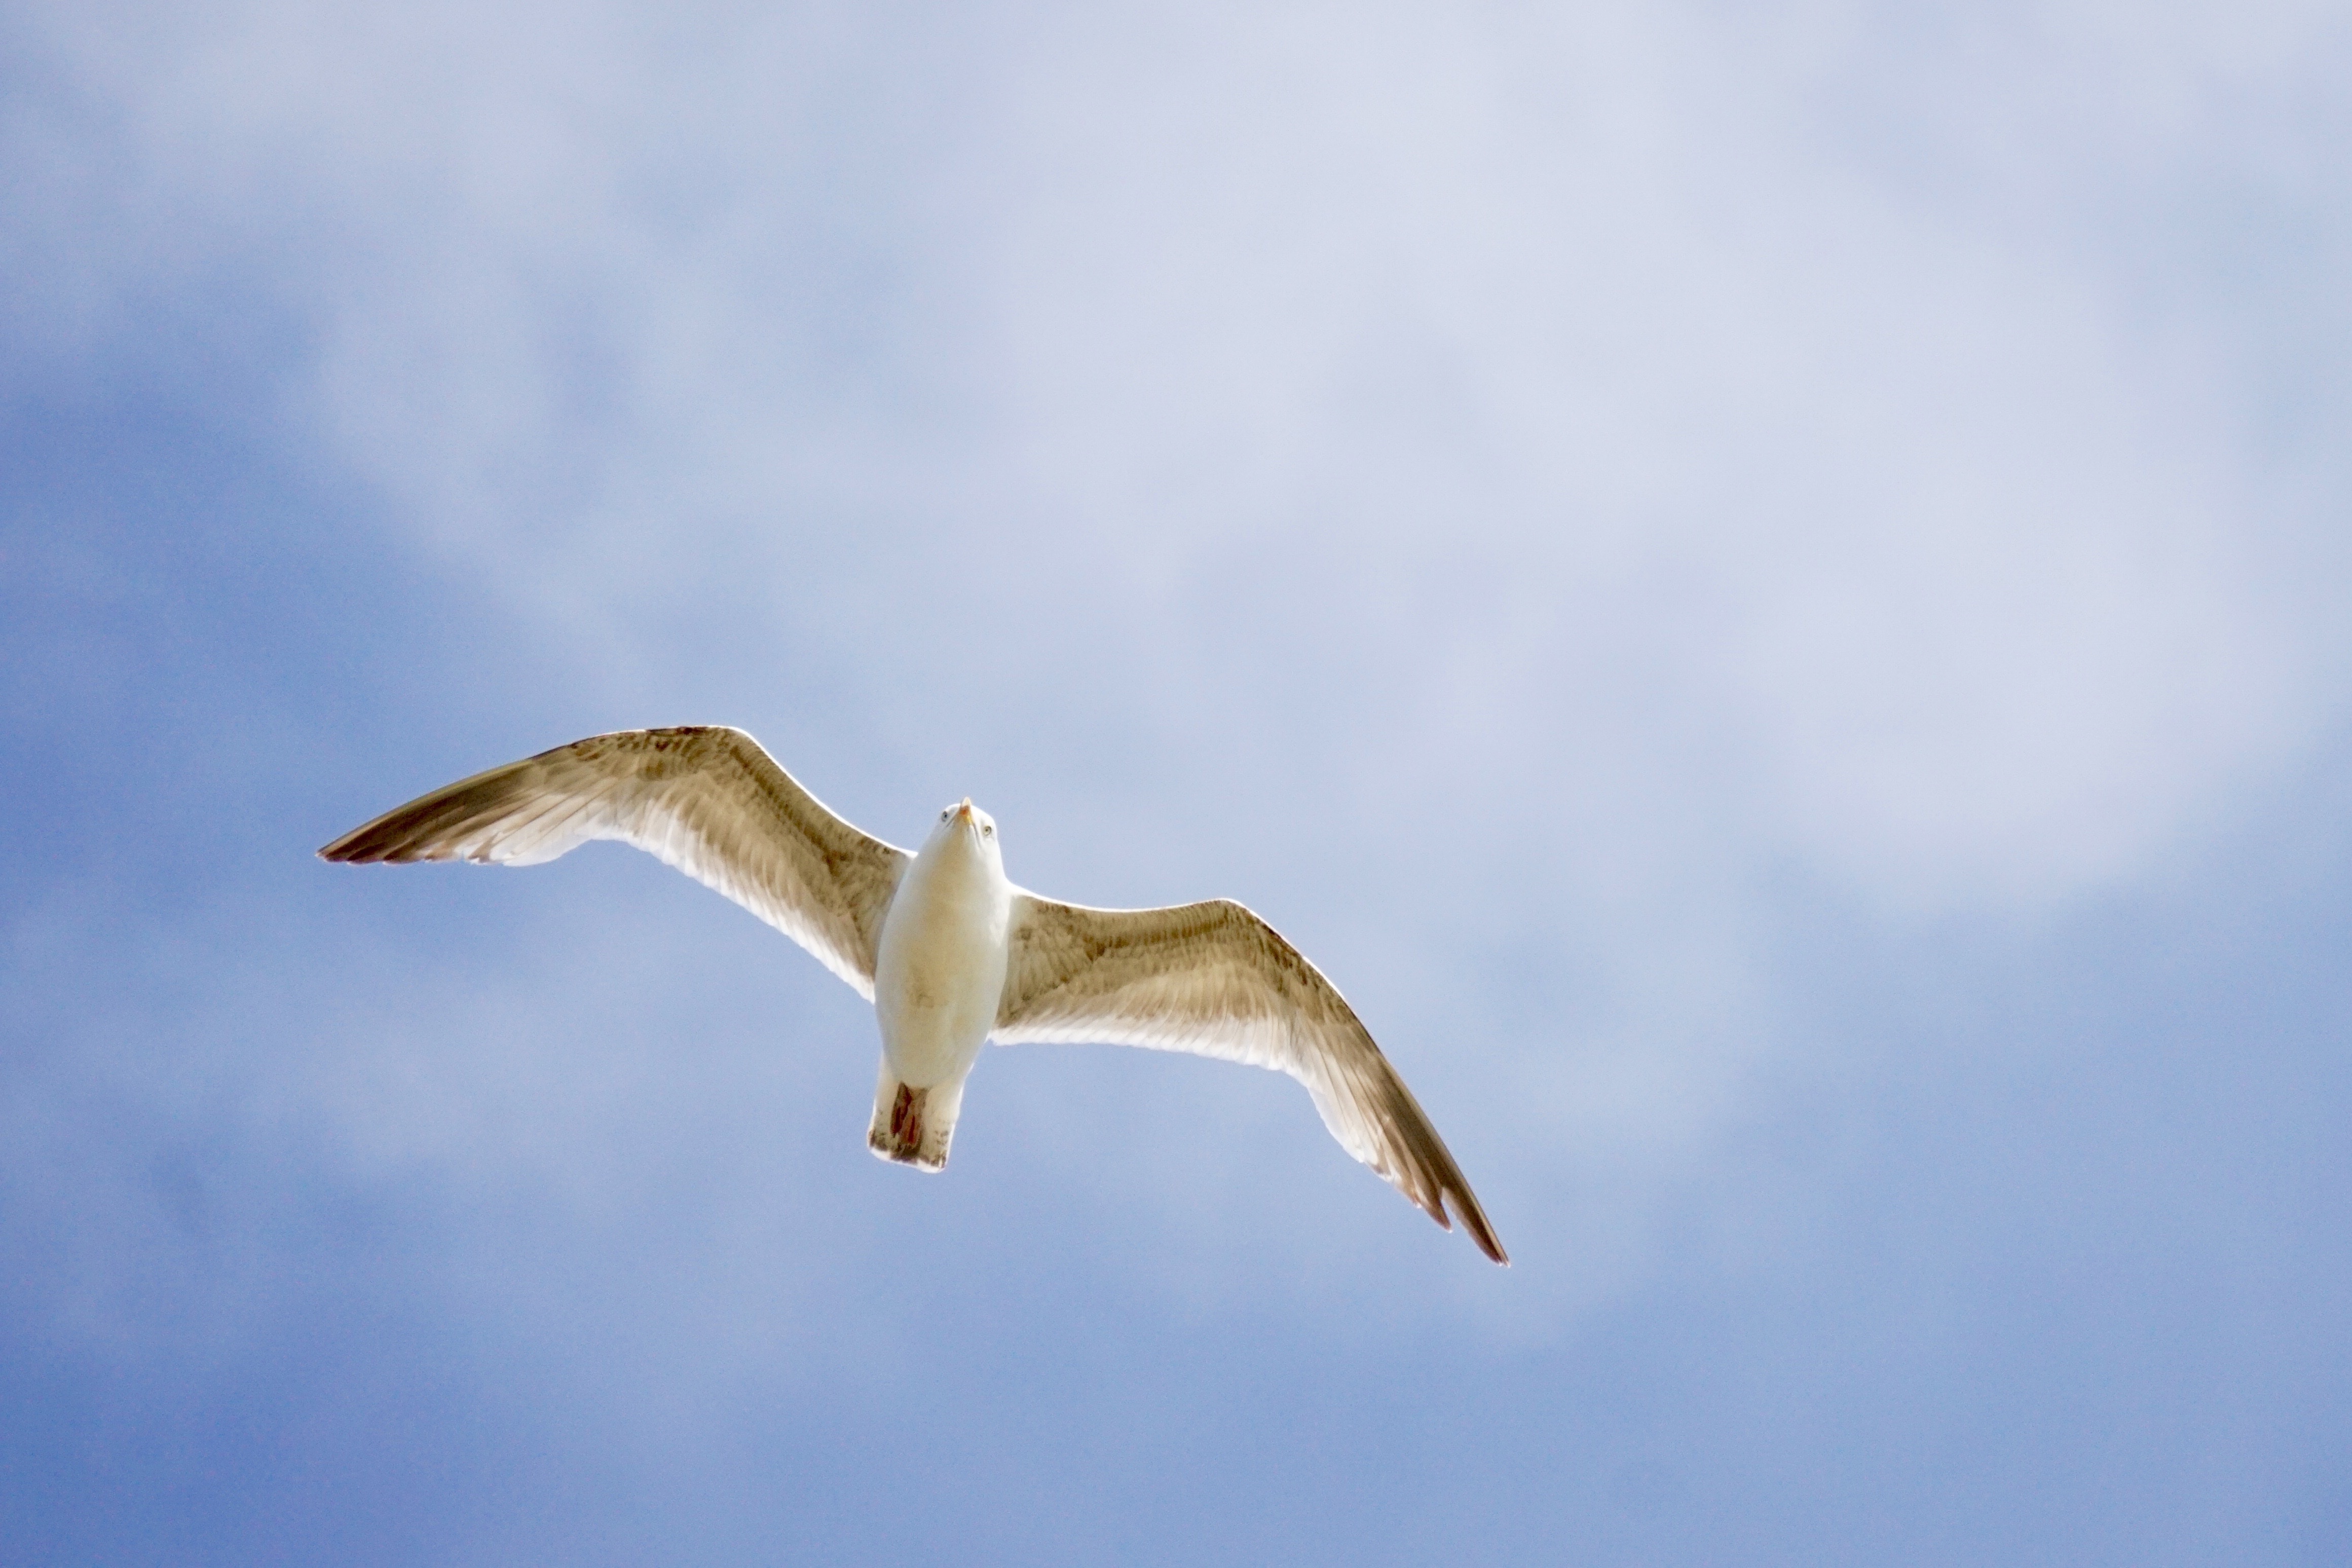
coast, bird, wing, animal, seabird, fly, seagull, gull, beak, flight, fauna, vertebrate, albatross, from the bottom, seevogel, charadriiformes, european herring gull